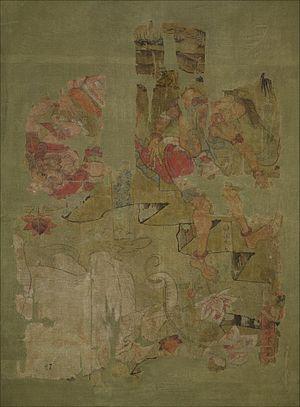
Le bianwen est un genre de la littérature populaire chinoise, existant sous la dynastie Tang, entre les viiiᵉ et xᵉ siècles. Il se caractérise par une alternance de passages versifiés et de passages en prose. Certains bianwen avaient un contenu bouddhique, d'autres un contenu profane.